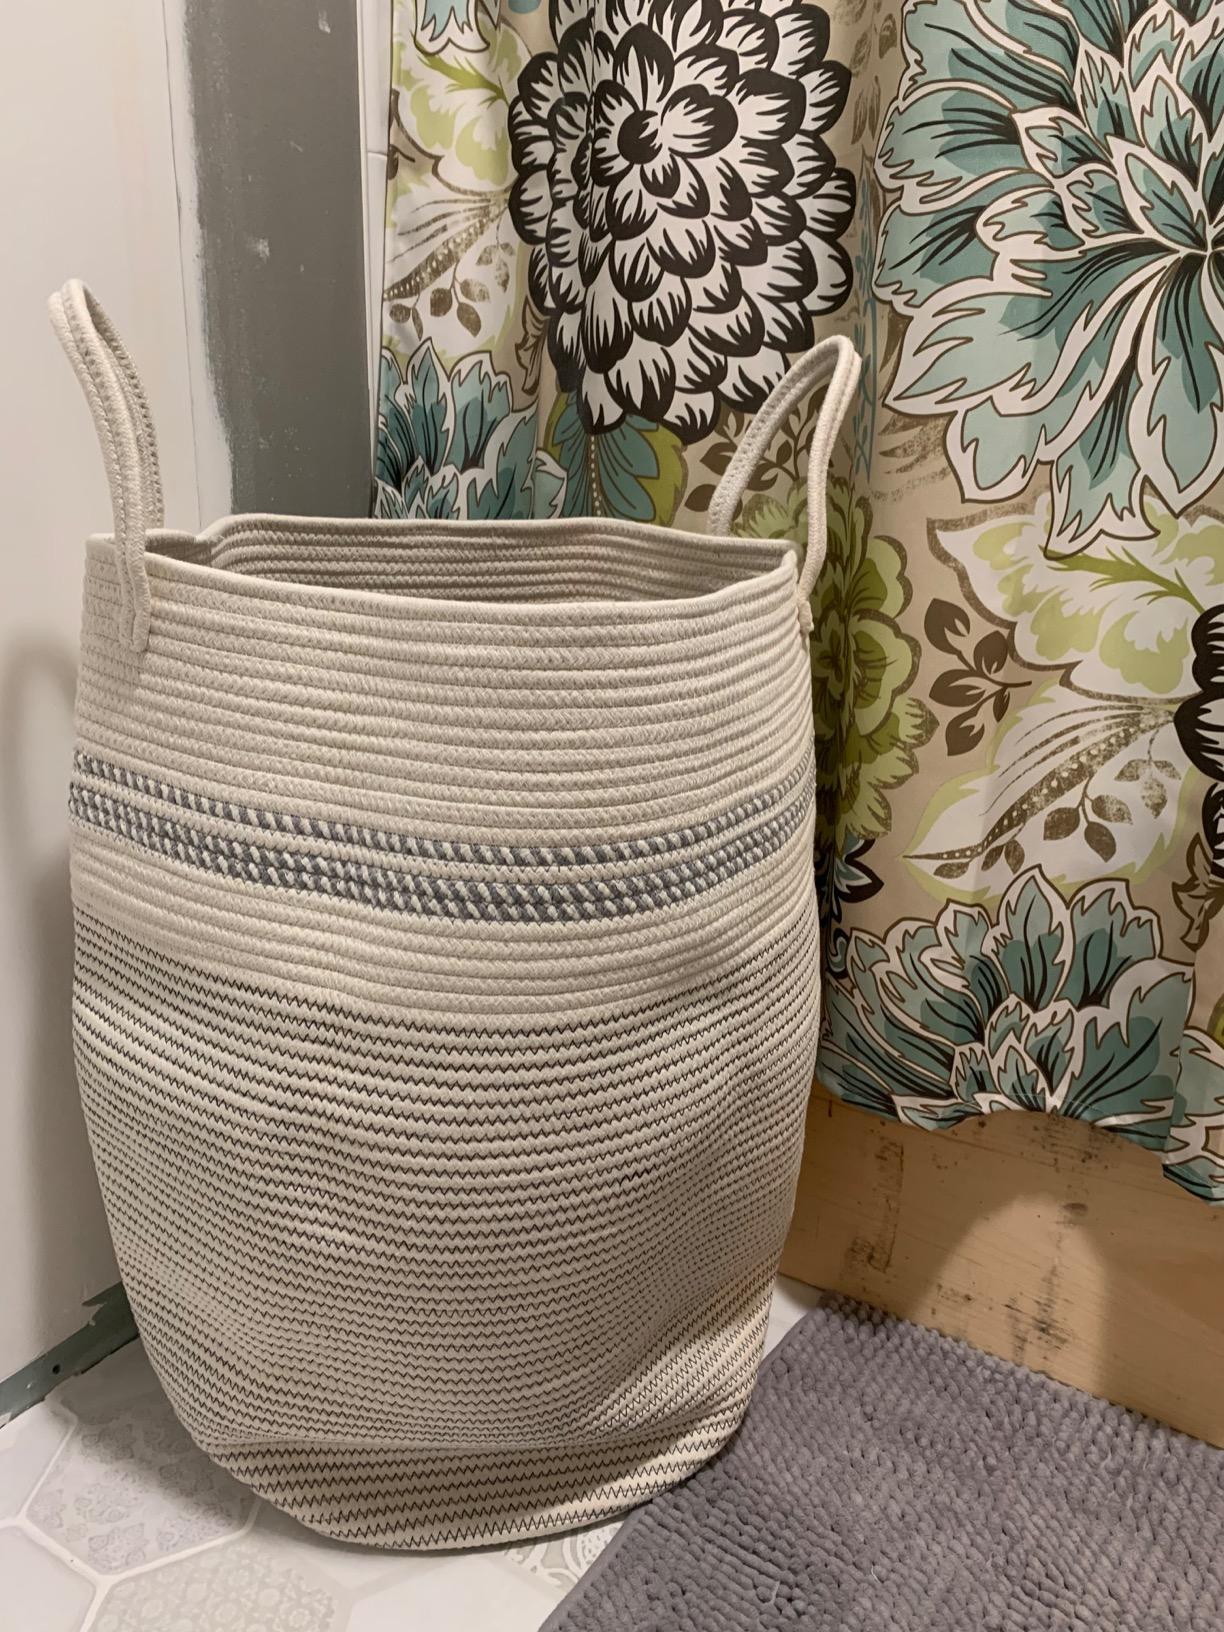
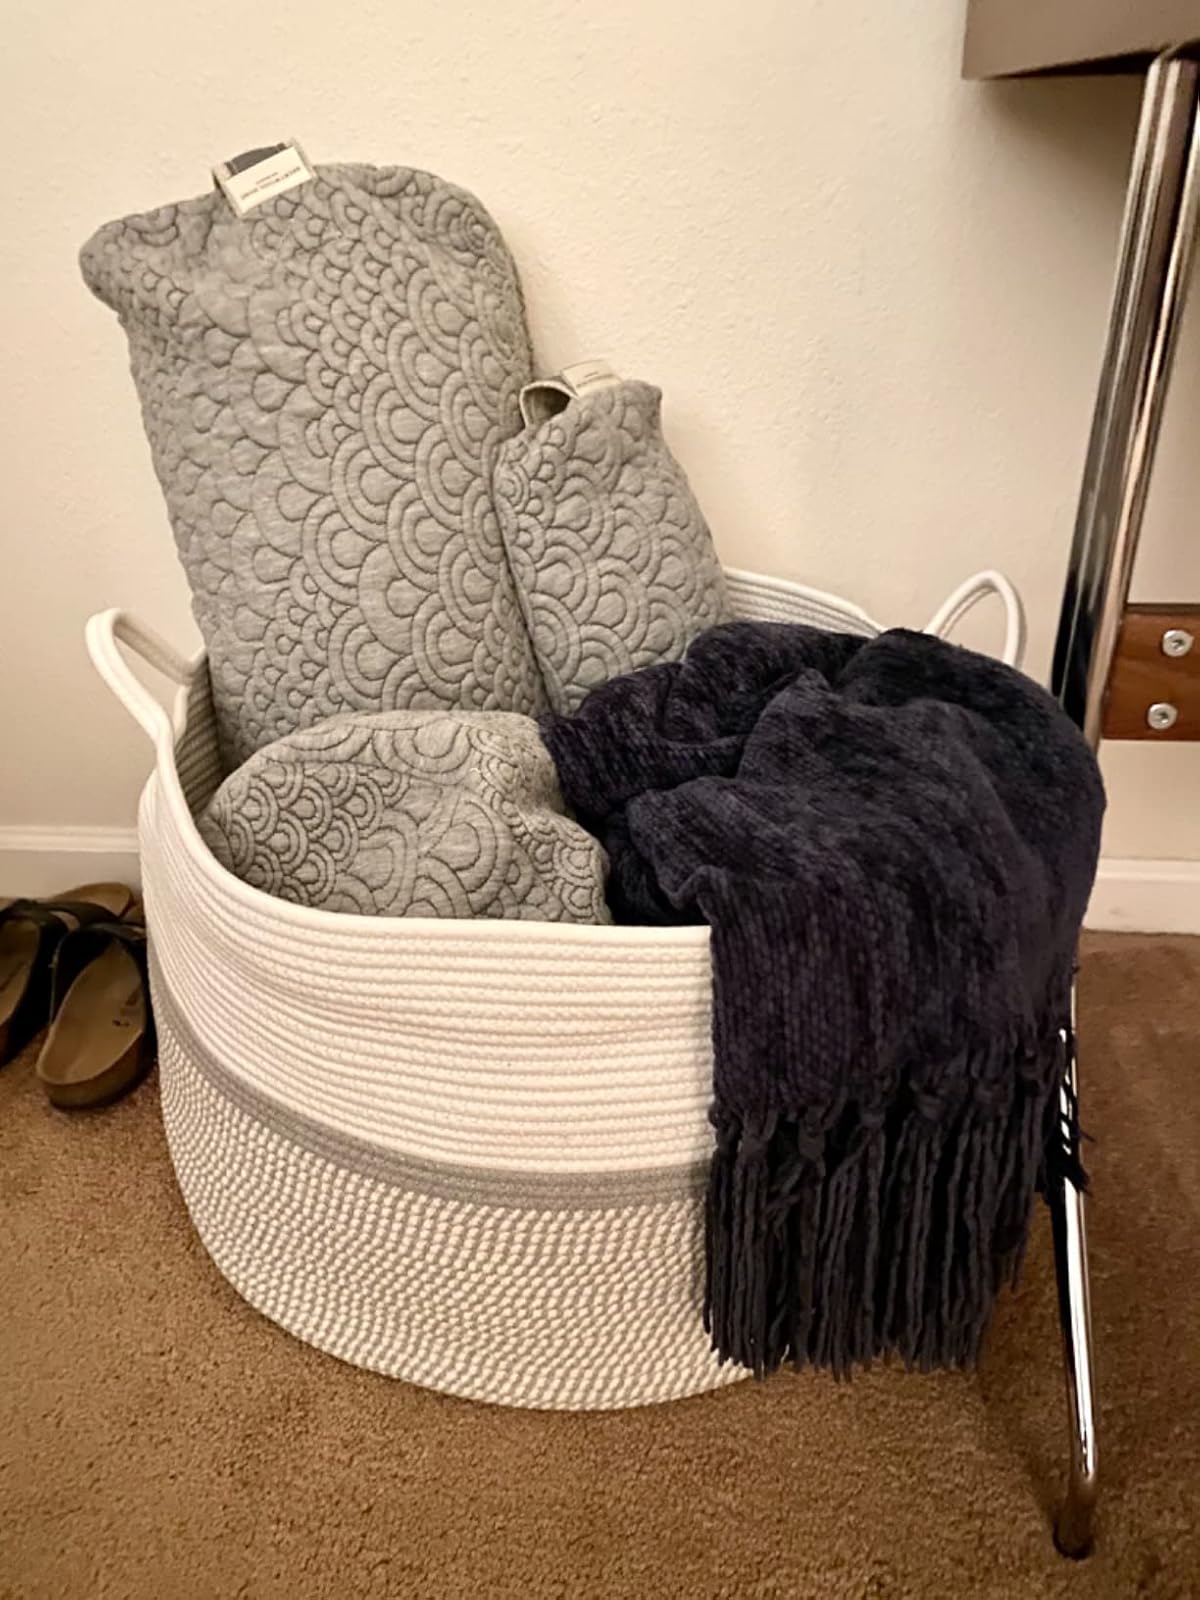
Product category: items_hamper
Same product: no